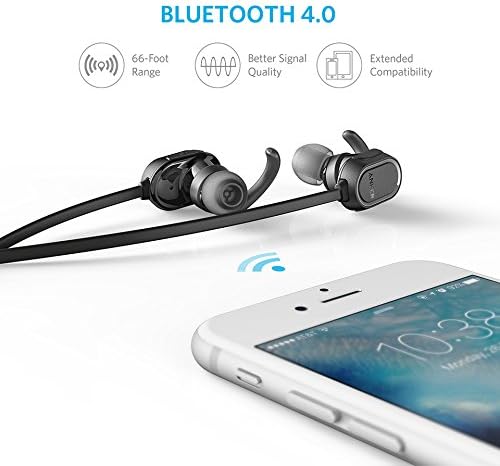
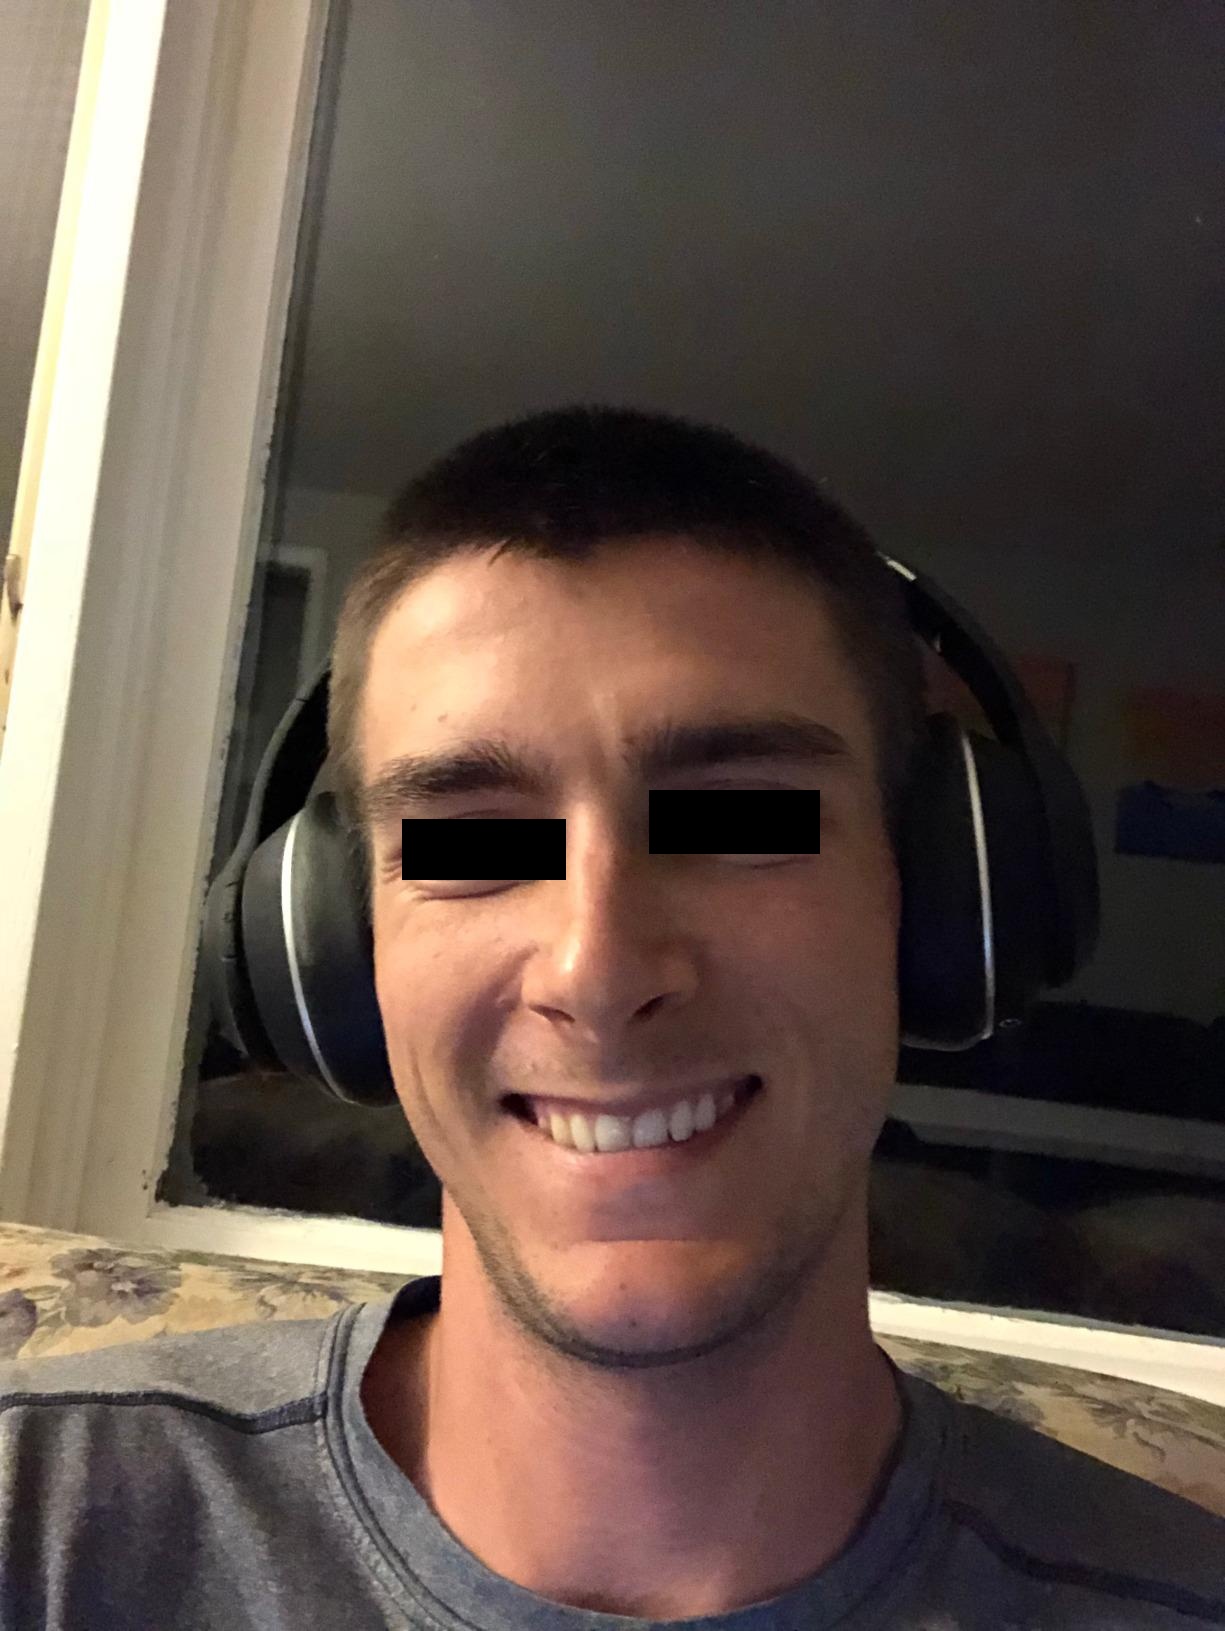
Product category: headphones
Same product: no